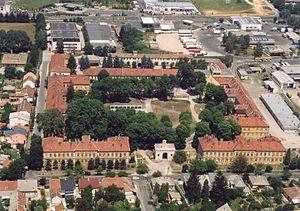
L'ancienne caserne d'archiduc Joseph en mauvais état dans la rue Dózsa György, Nagykanizsa, HongrieMagyar: A pusztulófélben lévő volt József főherceg laktanya a Dózsa György úton, Nagykanizsa, Magyarország. http://muemlekem.hu/muemlek?id=-11232Italiano: Caserma dell'arciduca Giuseppe, oggi in via di scomparire, in via Dózsa György, Nagykanizsa, Ungheria
Nagykanizsa est une localité hongroise, située dans le comitat de Zala. Elle comptait 46 649 habitants en 2019. Elle est souvent appelée Kanizsa.